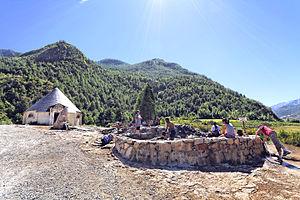
Baignade au Plan de Phazy
Le Plan de Phazy est une source thermale chaude à 900 mètres d'altitude dans les Hautes-Alpes sise sur les communes de Guillestre et de Risoul.